Chancy

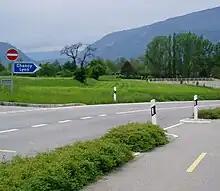
Countryside near Chancy

Chancy has an area, , of . Of this area, or 52.2% is used for agricultural purposes, while or 32.6% is forested. Of the rest of the land, or 11.0% is settled (buildings or roads), or 3.9% is either rivers or lakes and or 0.4% is unproductive land.